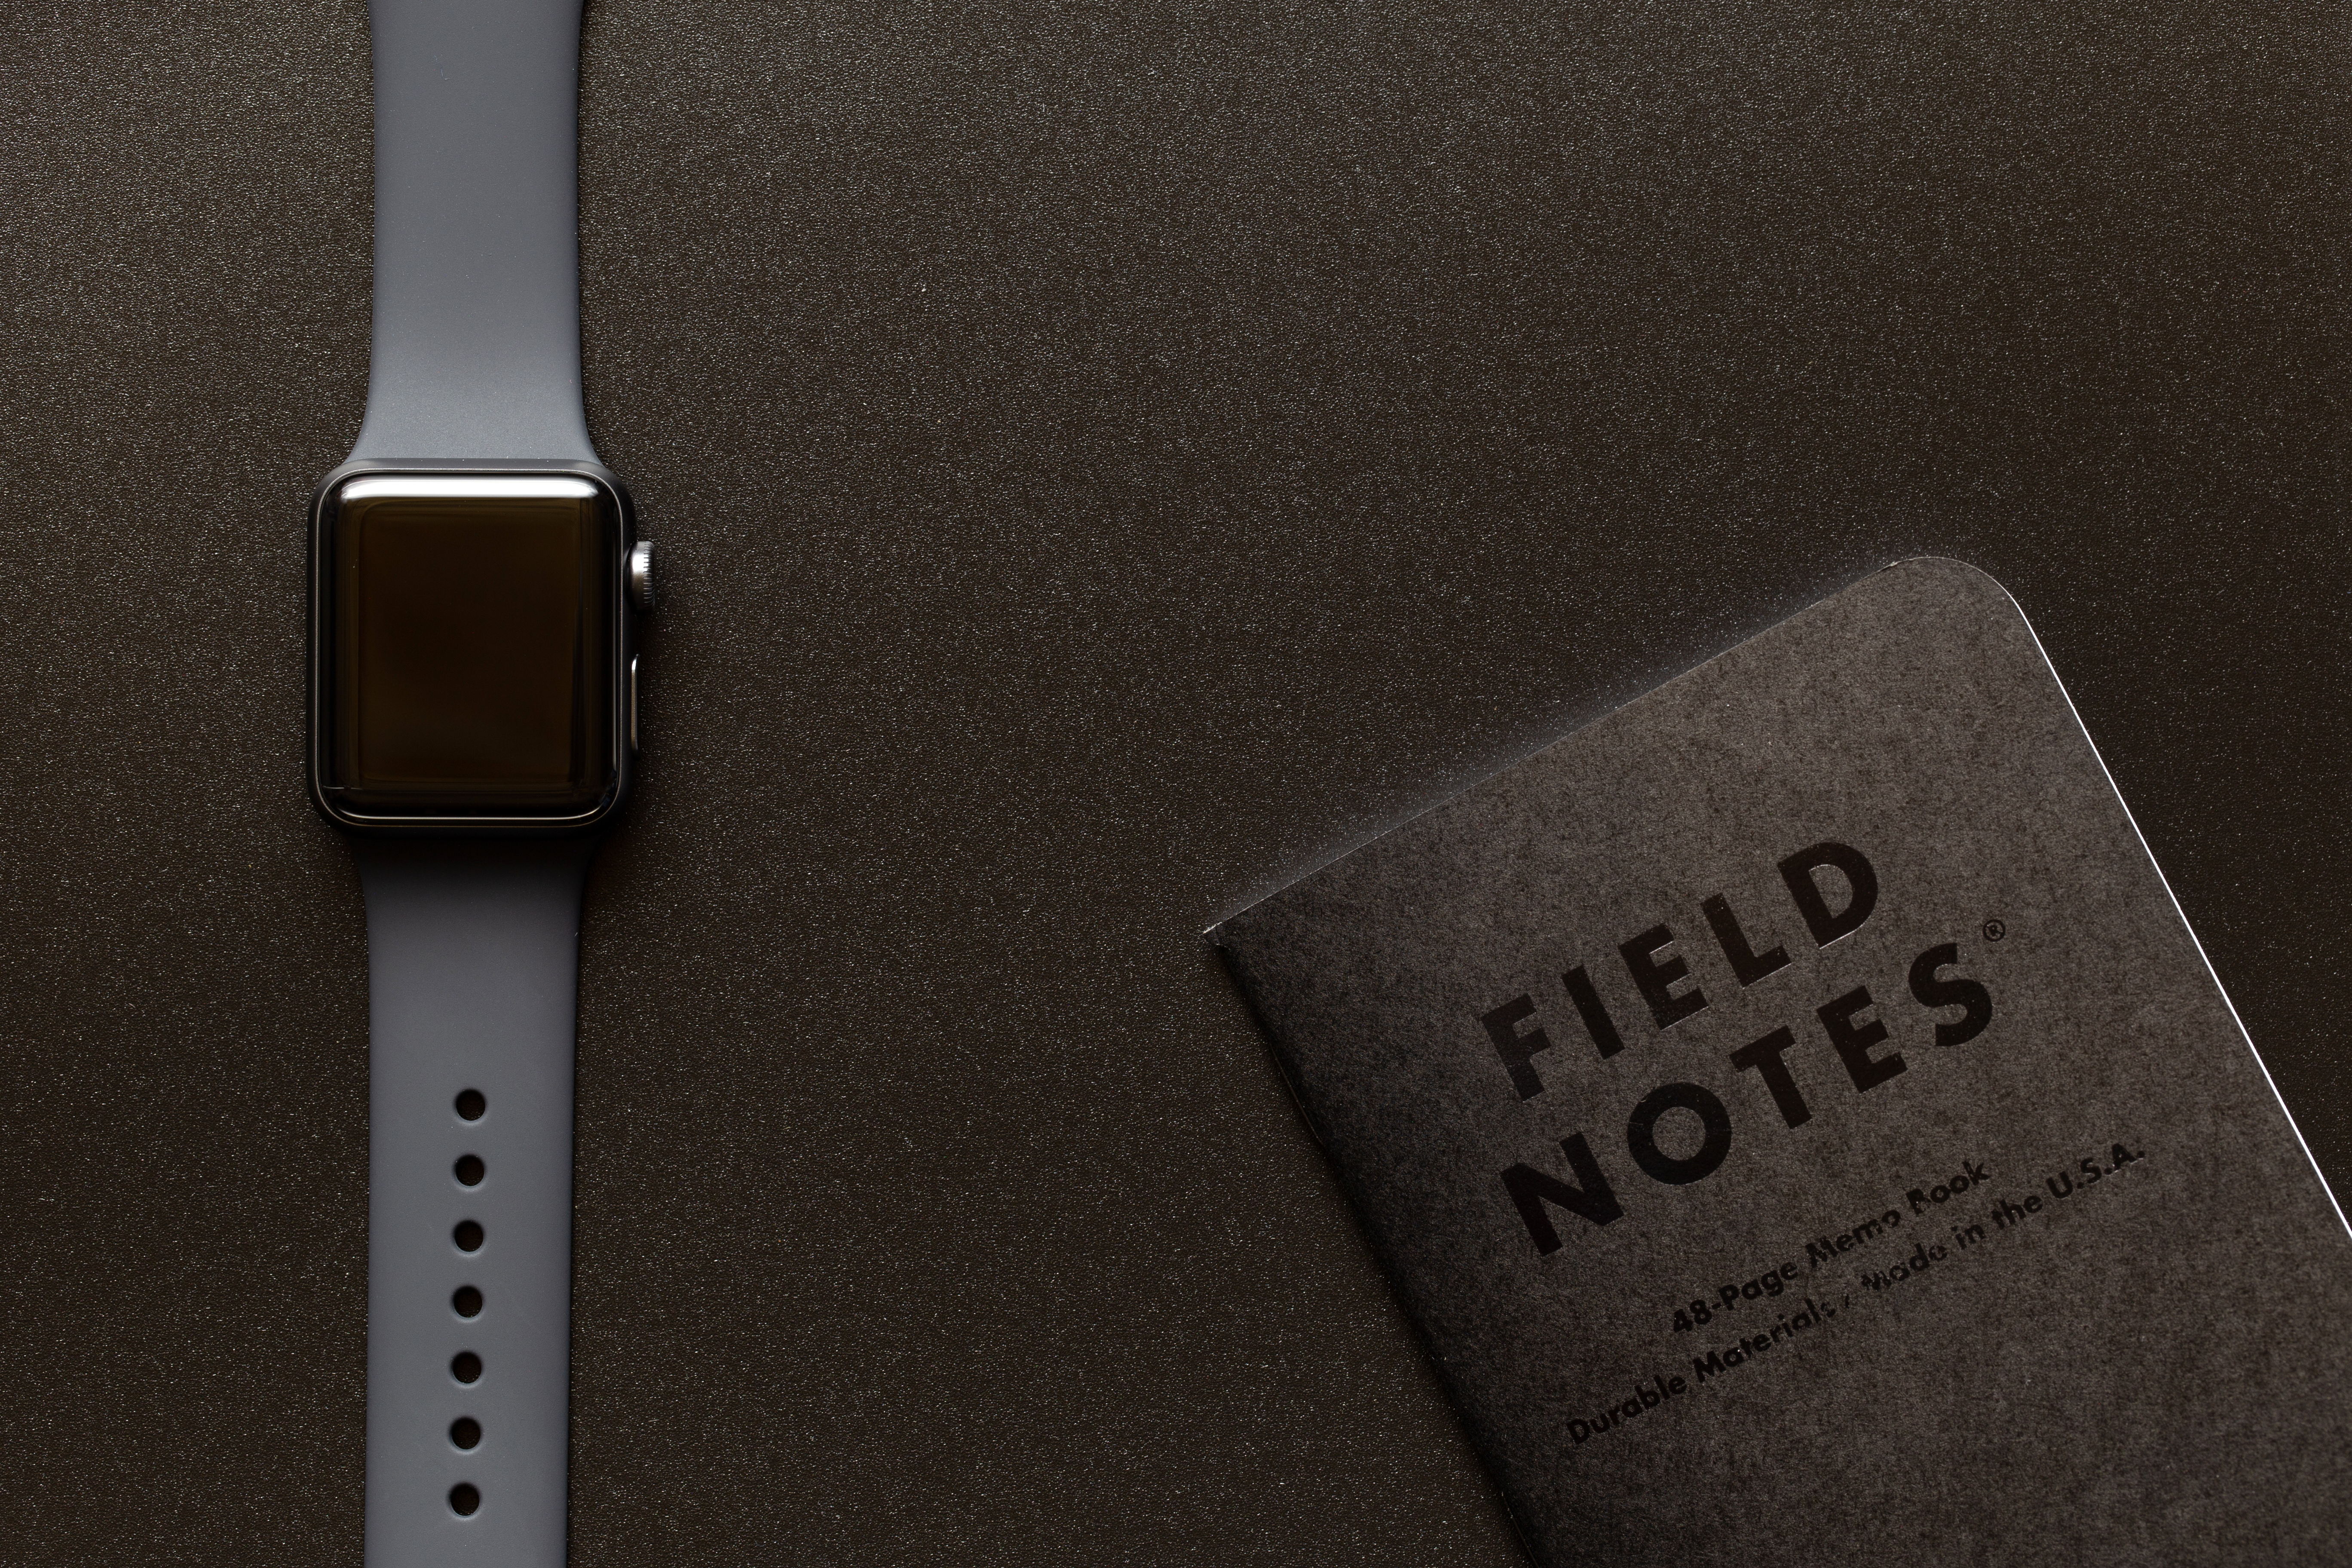
watch, strap, brown, Material property, fashion accessory, brand, metal, leather